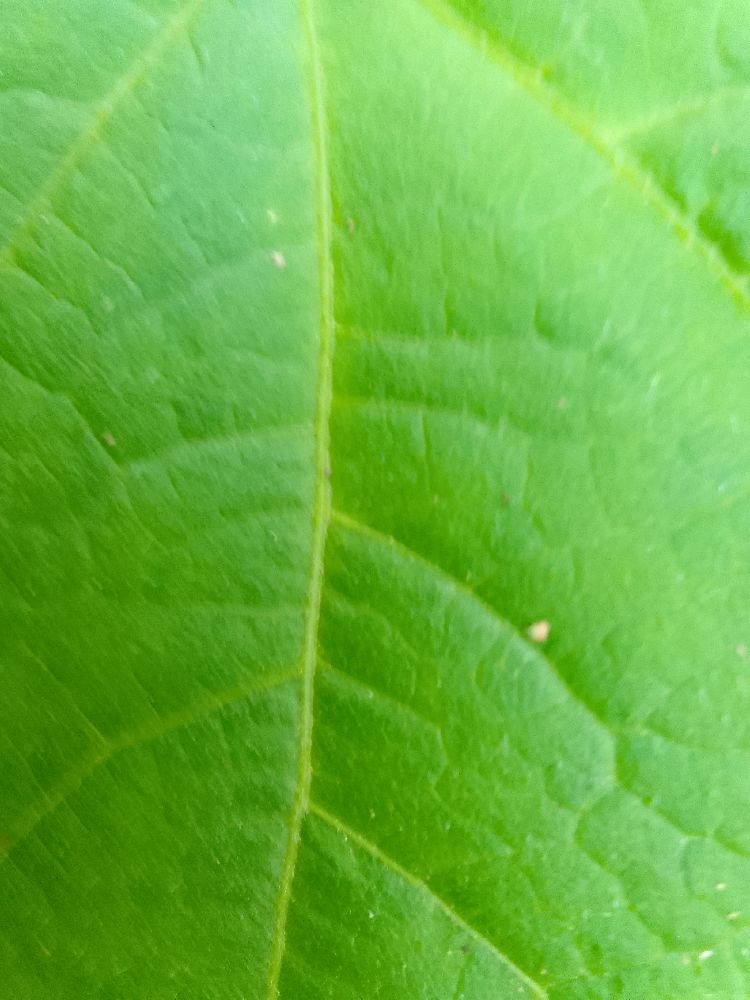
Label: healthy